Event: Nepal Earthquake
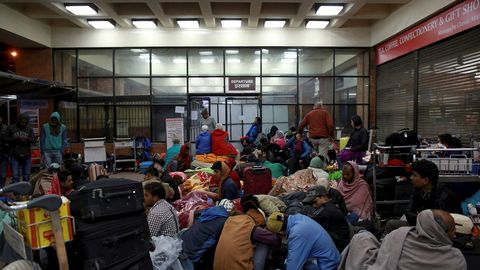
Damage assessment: no_damage